Sydney Girls High School

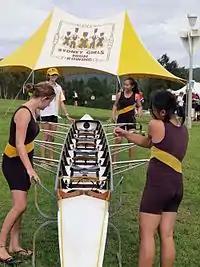
SGHS crew at the Head of the River 2011

The SGHS Rowing Club (SGHSRC) competes in competitions including the Schoolgirl Head of the River, the Riverview Gold Cup and the NSW Combined High Schools Regatta and has had successes in these competitions. The SGHSRC also hosts and competes in its own regatta, the schoolgirl SGHS Regatta, held at Iron Cove in late November each year. Many girls also win NSWCHSSA Blues for their achievements in rowing.